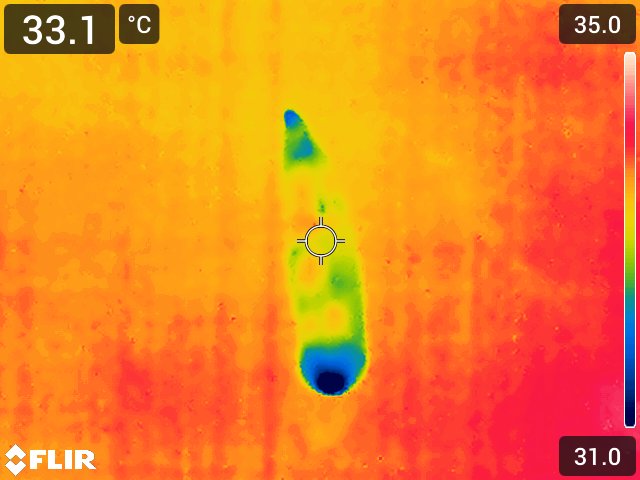
Maturity: over_matured